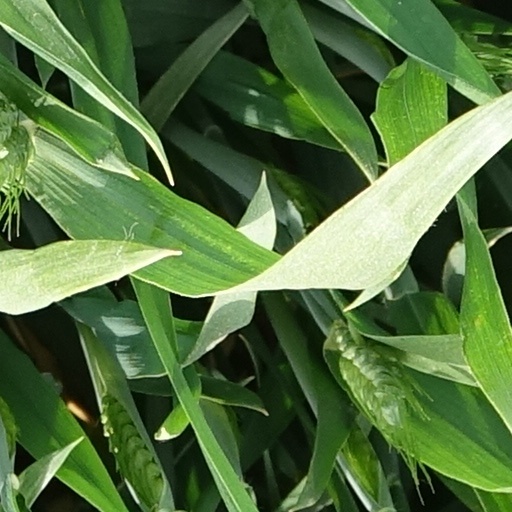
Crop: wheat